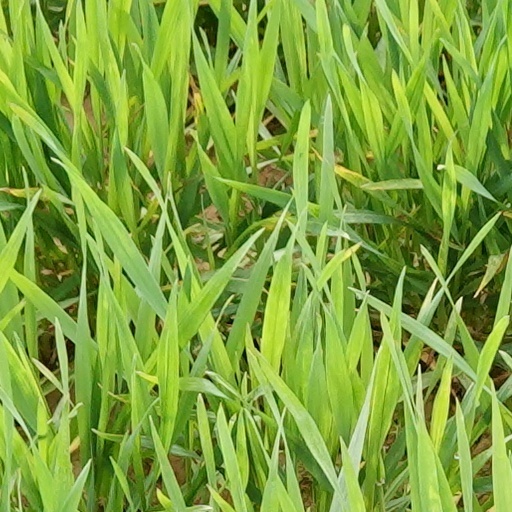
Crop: wheat